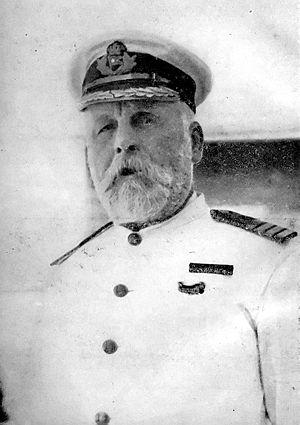
Le capitaine Edward John Smith, mort à bord du Titanic
Edward John Smith, né le 27 janvier 1850 à Hanley et mort le 15 avril 1912 dans l'Océan Atlantique, est un marin britannique. Élevé dans un milieu populaire, il quitte tôt l'école pour s'engager dans la marine marchande. Après avoir obtenu son brevet de capitaine au long cours, il entre au service de la White Star Line, prestigieuse compagnie britannique. Il gravit rapidement les échelons, et obtient en 1887 son premier commandement à bord du Celtic. Il commande par la suite de nombreux navires de la compagnie, notamment le Majestic, qu'il commande pendant plus de sept ans.
Titanic: Honor and Glory est un jeu vidéo en cours de développement dans lequel le joueur incarnera un jeune étudiant accusé de plusieurs crimes : celui-ci devra alors s'enfuir sur le Titanic car il sait que les vrais criminels y ont embarqué et qu'il pourra ainsi prouver son innocence en les démasquant. Le jeu présentera également le célèbre paquebot, de l'intérieur et en intégralité, au moyen d'un mode visite : cette reconstitution est annoncée comme étant la plus complète et la plus fidèle du navire jamais réalisée. Les développeurs ont également l'ambition assumée de saluer la mémoire des personnes qui étaient présentes sur le navire.
Le Titanic est un paquebot transatlantique britannique qui fait naufrage dans l'océan Atlantique Nord en 1912 à la suite d'une collision avec un iceberg, lors de son voyage inaugural de Southampton à New York. Entre 1 490 et 1 520 personnes trouvent la mort, ce qui fait de cet événement l'une des plus grandes catastrophes maritimes survenues en temps de paix et la plus grande pour l'époque.